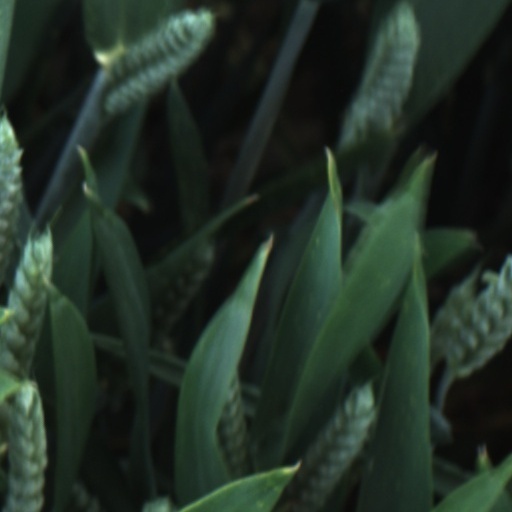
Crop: wheat